Answer in natural language. How many GarbageBags are visible in the scene? Choose between the following options: 0, 3, 2, 1 or 4
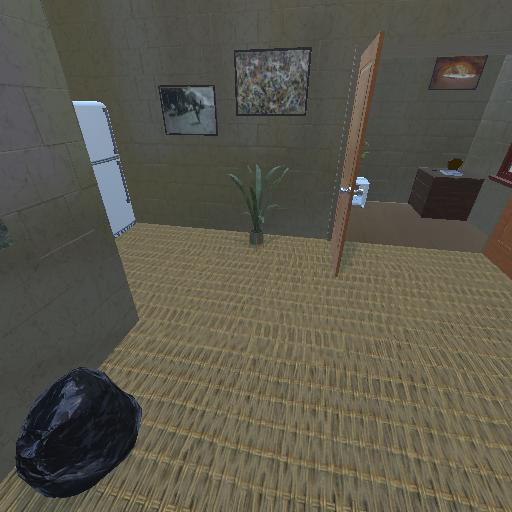
<answer>1</answer>